2023 FIBA Under-19 Women's Basketball World Cup

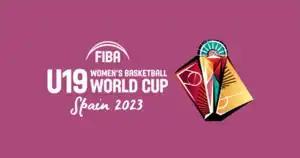

The 2023 FIBA Under-19 Women's Basketball World Cup was a tournament organized by FIBA for women's youth national basketball teams aged 19 years old and below. The tournament was held in Madrid, Spain, from 15 to 23 July 2023.